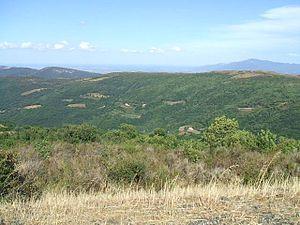
Les Aspres sont une petite région naturelle du département français des Pyrénées-Orientales. La ville principale en est Thuir. Les « terres arides » par opposition au Ribéral, les « terres fertiles ».